Dirge of Cerberus: Final Fantasy VII

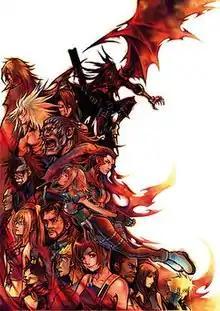
Characters featured in "Dirge of Cerberus".

"Dirge of Cerberus" centers on Vincent Valentine, who is the main playable character, although Cait Sith is playable for a single level. The game's main antagonists are the members of the organization Deepground, who plan to use the creature Omega to destroy the Planet's life. Their highest-ranking members are known as the Tsviets, and their leader is Weiss the Immaculate. The second highest-ranking member is Weiss' brother, Nero the Sable, who leads Deepground in the field. Other members of the Tsviets include Rosso the Crimson, Shelke the Transparent and Azul the Cerulean.